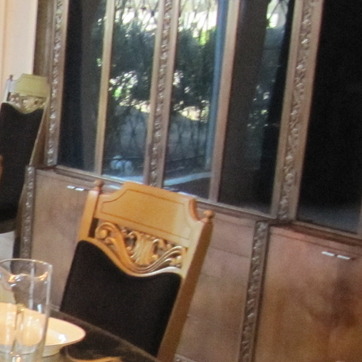
Material: glass